Quedagh Merchant

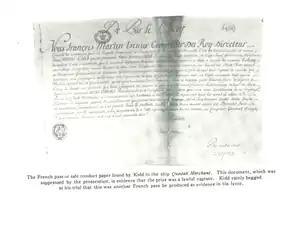
The French pass from the "Quedagh Merchant"

When Kidd and his crew began the inspection of "Quedagh Merchant", while inventorying the loot, the Frenchman mentioned that he was not actually the captain of the vessel, but that Mr. Wright was indeed the man in that role. Kidd located Captain Wright below deck, and he denied being the captain, although the French pass identified him as the captain with the inscription "pilot Rette". Wright also informed him that an agent for the English East India Company had brokered the voyage. Kidd, acknowledging that looting this ship could raise concerns back in England, decided that the crew vote on whether to take the ship and its cargo, or sell it back to the Armenians. A man named Cogi Baba offered to buy the ship and its cargo back for what amounted to 1/20 of the actual value of the cargo, but the men of Kidd's crew rejected the offer. Kidd did not fight the vote, knowing that this was a legal capture.